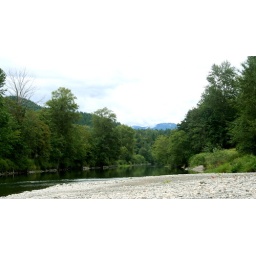
We threw rocks in the river here. It was most satisfying.